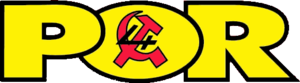
Le Parti ouvrier révolutionnaire est un parti politique uruguayen fondé en 1944, non représenté au Parlement. Trotskyste, il a rejoint la tendance posadiste, nommée d'après le trotskyste argentin J. Posada. Le POR est membre fondateur du Front large créé en 1971. Se présentant aux élections depuis des décennies sur la liste 871, celle-ci est menée depuis 1999 par Raúl Campanella.